Pickering—Scarborough East (federal electoral district)

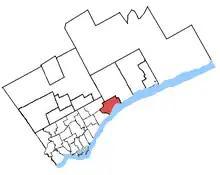
"Pickering—Scarborough East" in relation to other Greater Toronto ridings

Pickering—Scarborough East was a federal electoral district in Ontario, Canada, that had been represented in the House of Commons of Canada from 2004 to 2015.